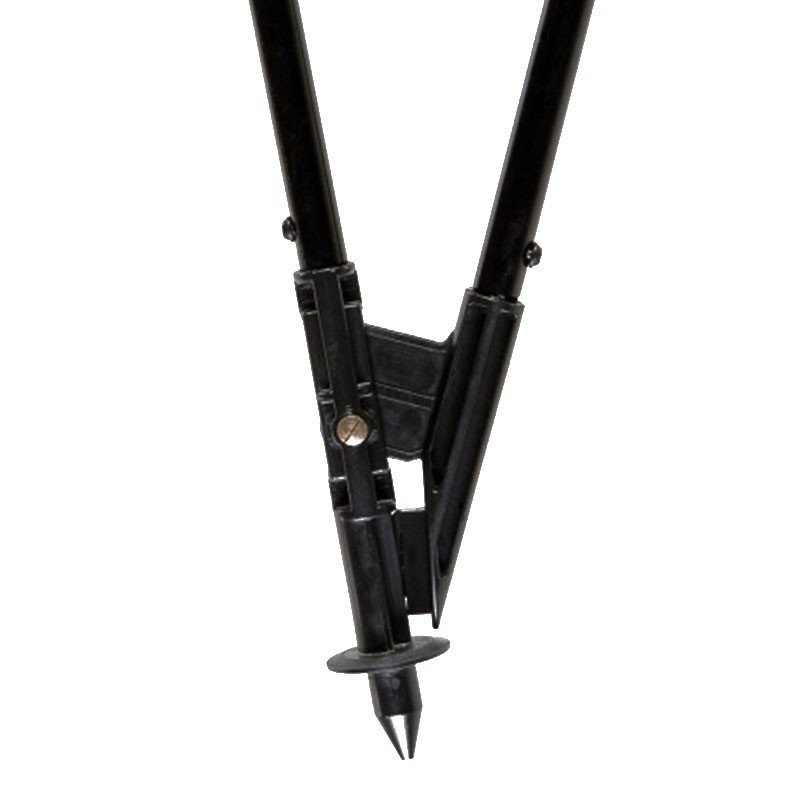
Pie apoyo 4STABLESTICKS para Montería Stick
Pie para apoyo 4STABLESTICKS Montería Stick.
Brand: 4StableSticks
Category: Sporting Goods > Outdoor Recreation > Hunting & Shooting > Shooting & Range Accessories > Shooting Sticks & Bipods